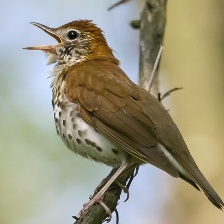
Species: WOOD THRUSH
Scientific name: HYLOCICHLA MUSTELINA